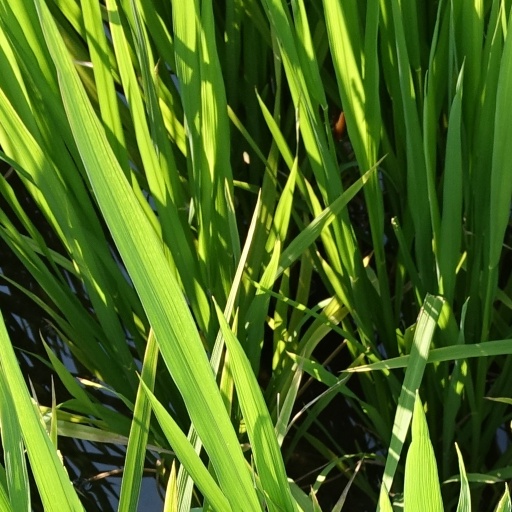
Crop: rice